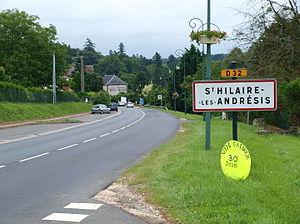
Saint-Hilaire-les-Andrésis (Loiret, France) , entrée du village en venant de Courtemaux
Saint-Hilaire-les-Andrésis est une commune française du Gâtinais, située dans le département du Loiret en région Centre-Val de Loire.